José Antonio Reyes

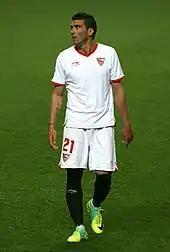
Reyes in action for Sevilla in 2012

On 5 January 2012, Sevilla confirmed the signing of Reyes, who agreed to a contract until June 2015. He played his first game three days later, starting in a 2–1 away loss against Rayo Vallecano, and scored his only goal of the season on 5 May, in a 5–2 win in the reverse fixture. His first goals of the following campaign came on 18 November 2012, through a first-half brace in a 5–2 Seville derby rout of Real Betis – the opening goal came after eleven seconds.